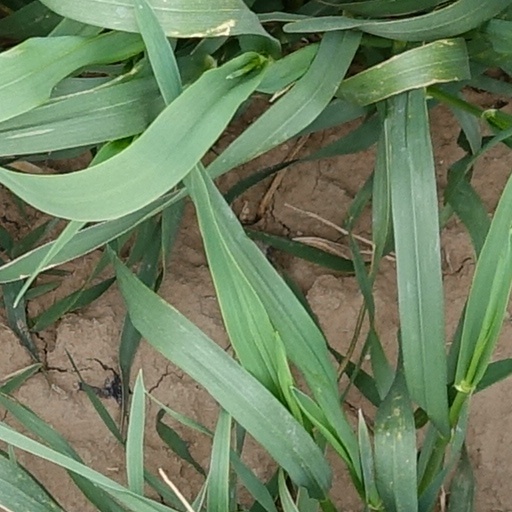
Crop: wheat